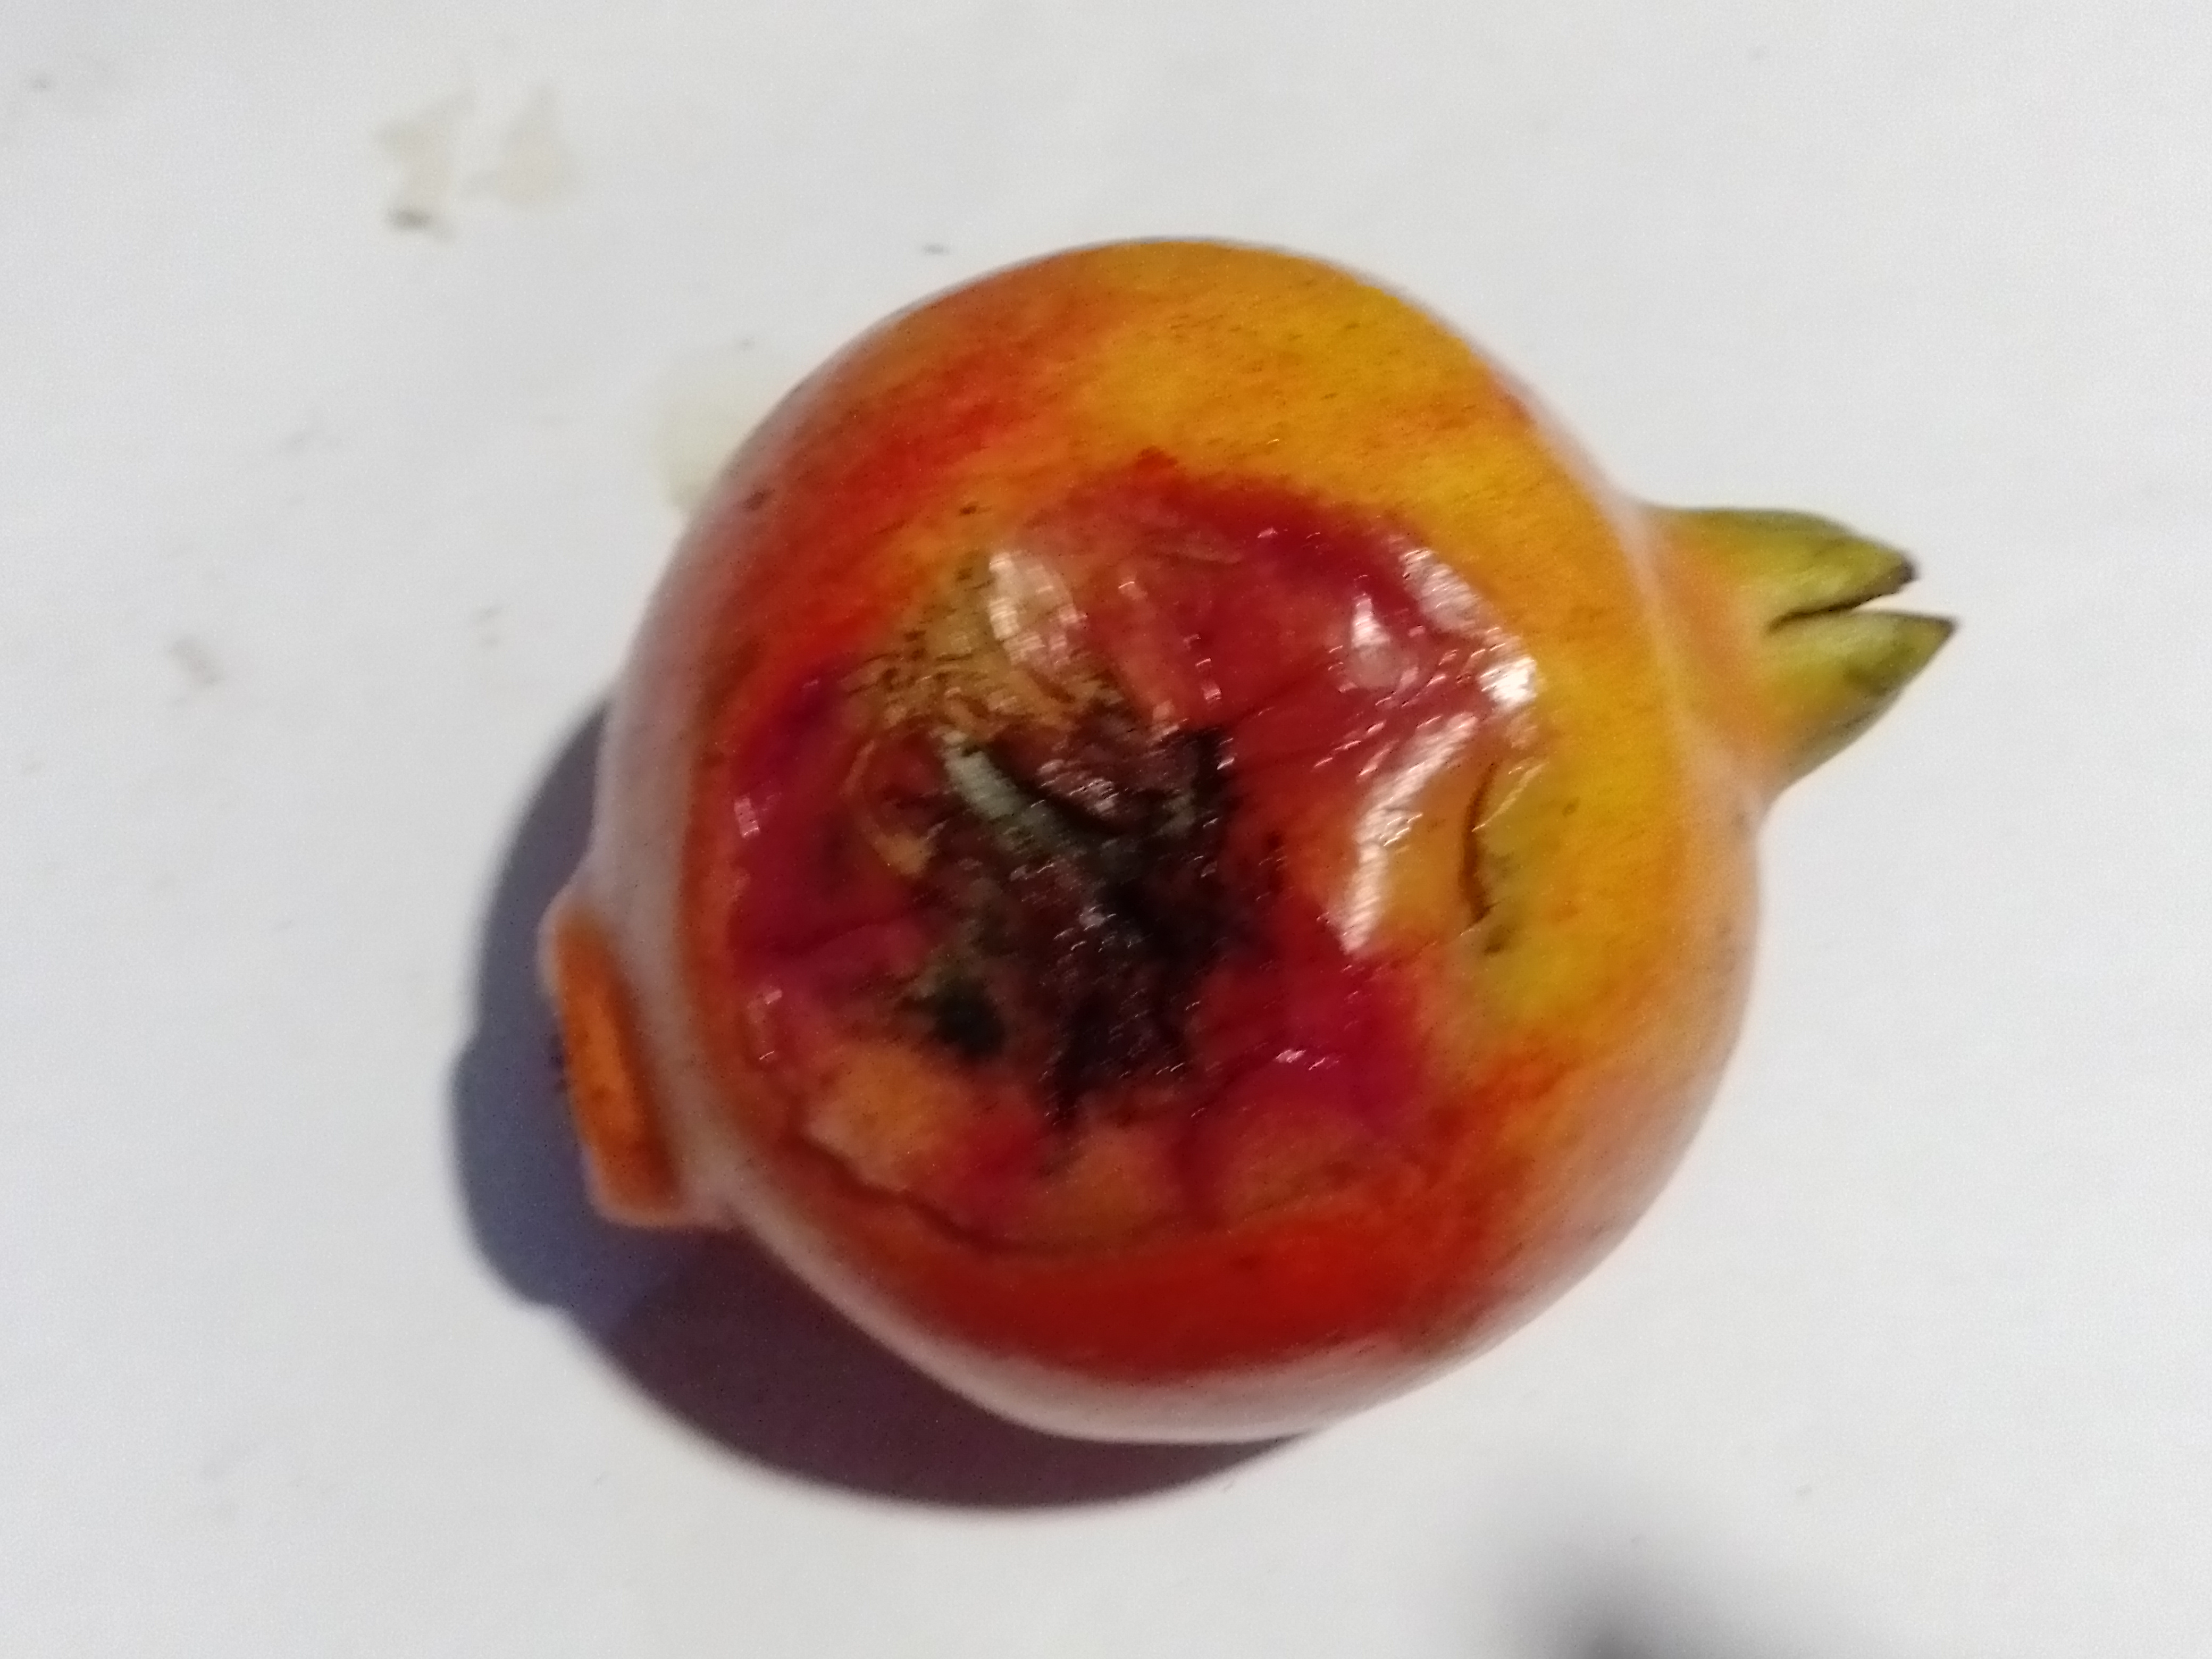
Fruit: pomegranate
Condition: rotten